Video design

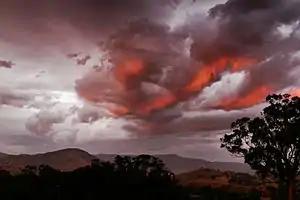
a representation of color

This component of video design is describes manipulation of perspective of a play. Rogala breaks these perspectives into 3 namely, "frog-eye-view", "human view" and "bird-eye-view". By tilting the projection or camera along an axis, the designer manipulates the views to create invoke imbalances or invoke an emotion to the audience.